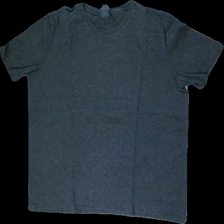
View: front
Type: Top
Category: Men
Brand: H&M
Colors: Grey
Material: 100% Cotton
Cut: Regular
Size: L
Season: All
Price range: 50-100
Recommended usage: Reuse